The Street with No Name

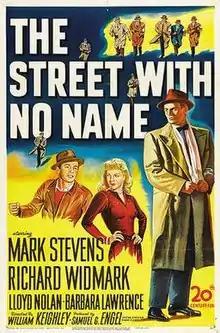
Theatrical release poster

The Street with No Name is a 1948 American film noir directed by William Keighley. A follow-up to "The House on 92nd Street" (1945), it tells the story of an undercover FBI agent, Gene Cordell (Mark Stevens), who infiltrates a deadly crime gang. Cordell's superior, FBI Inspector George A. Briggs (Lloyd Nolan), also appears in "The House on 92nd Street". The film, shot in a semidocumentary style, takes place in the Skid Row section of fictional (actually Los Angeles) "Center City".